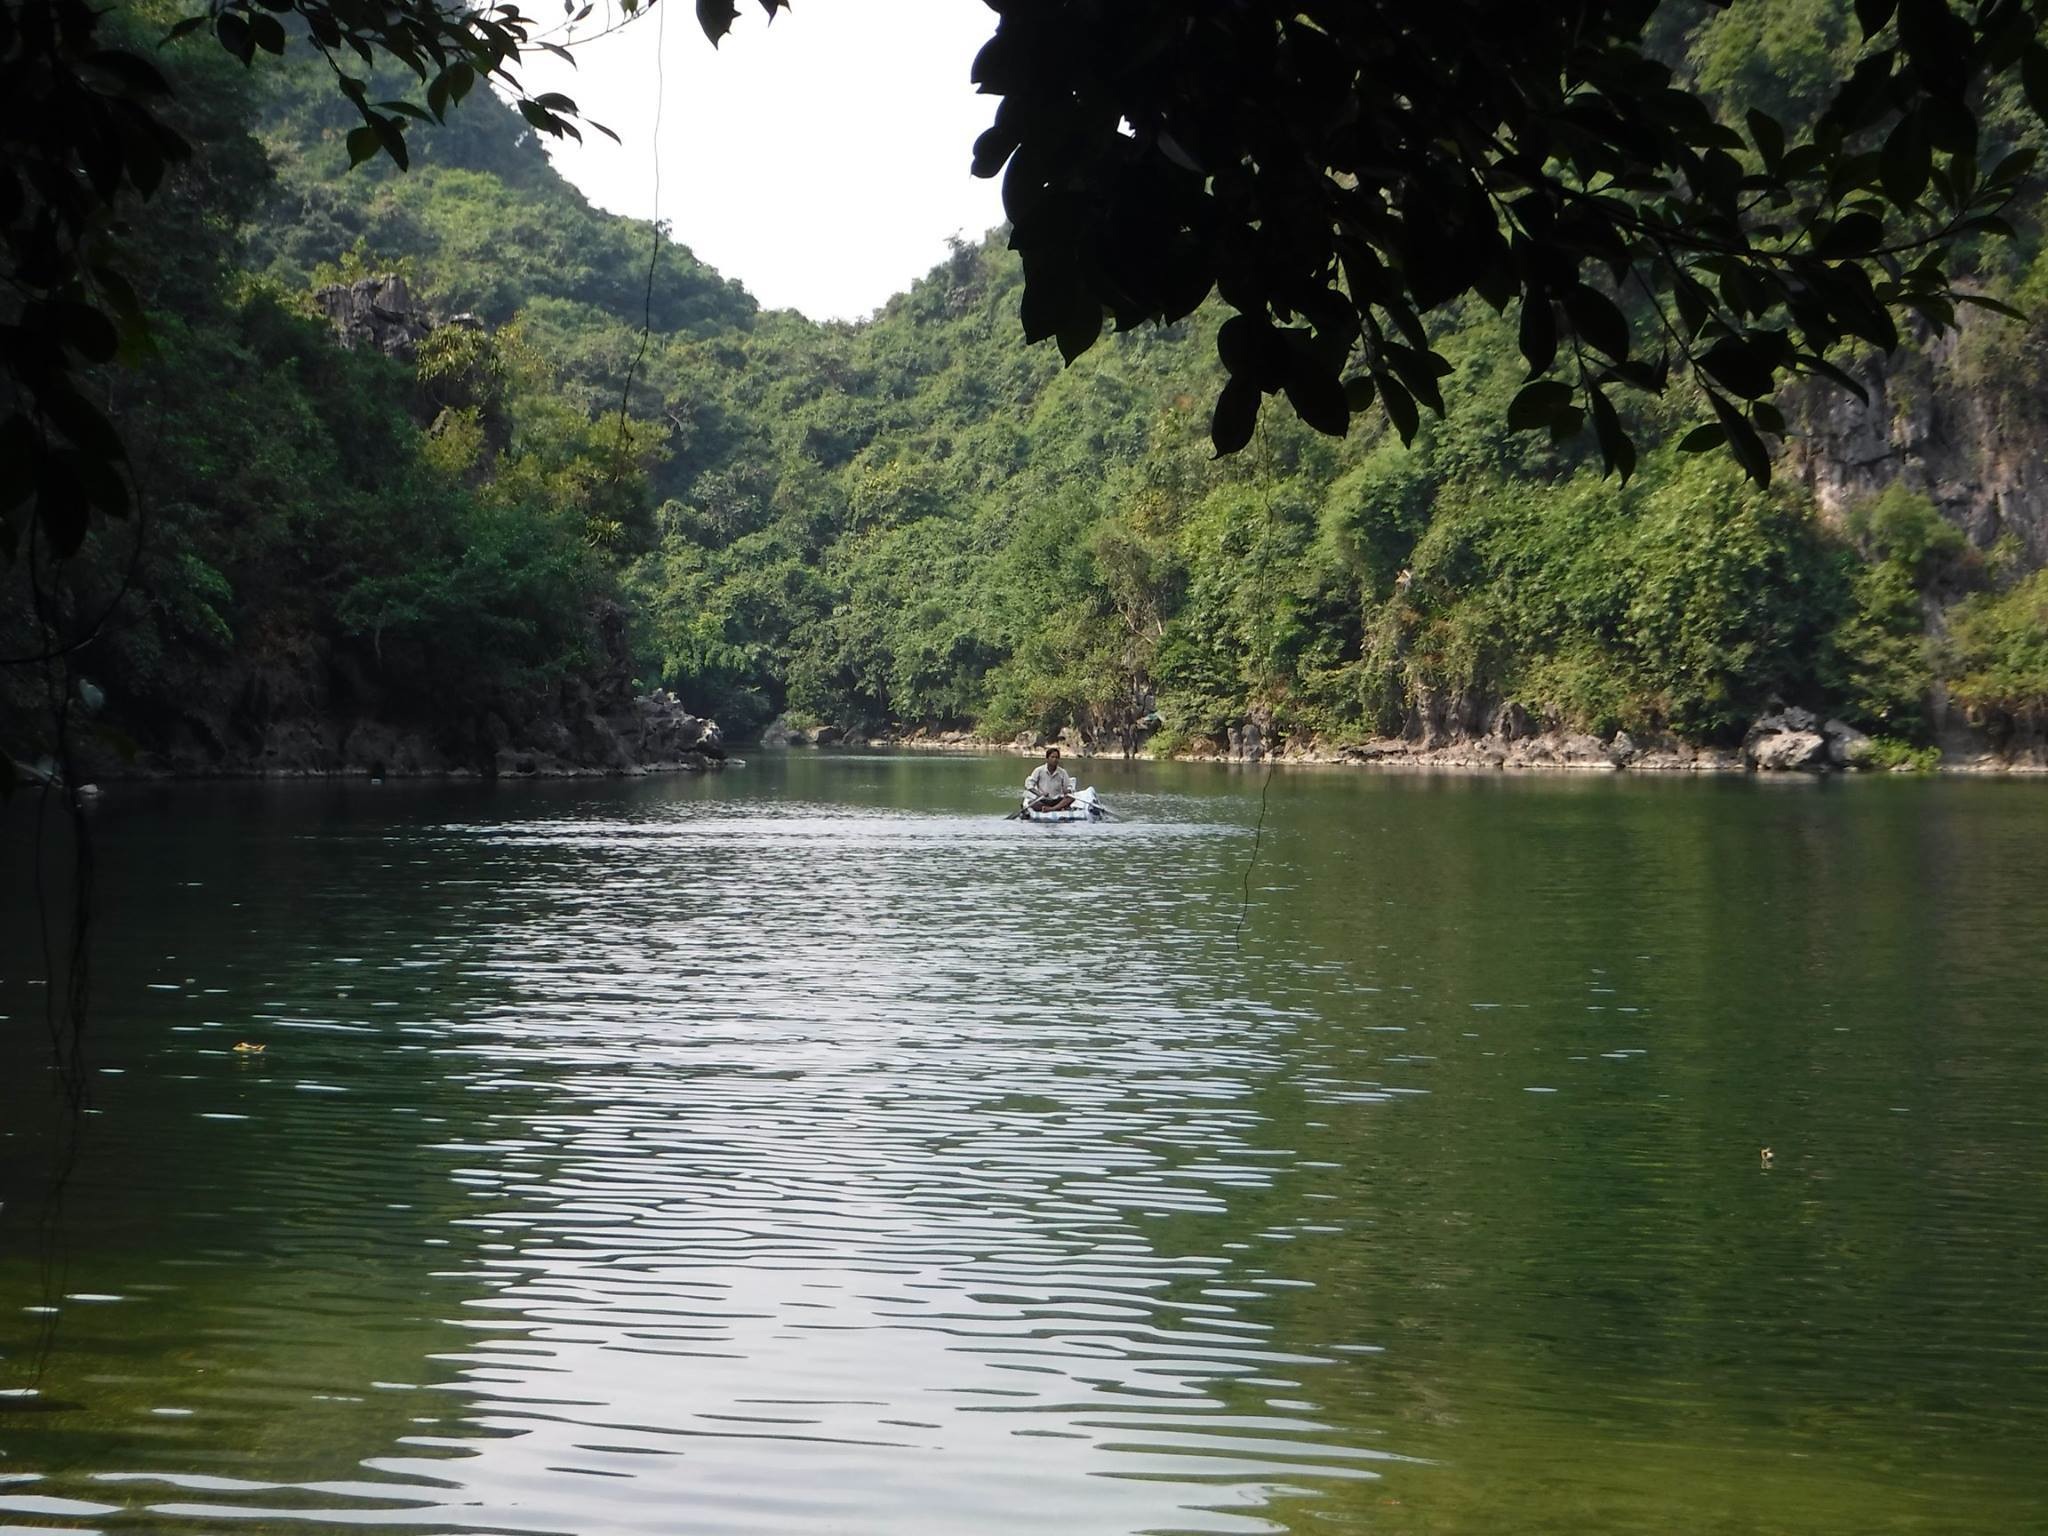
lake, river, vehicle, body of water, loch